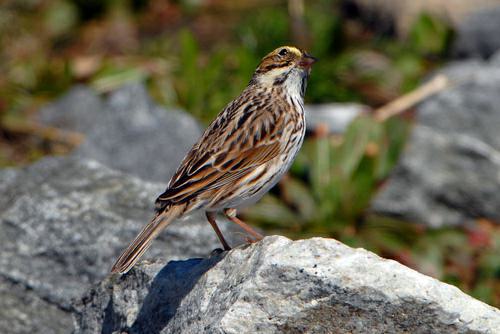
A photo of a savannah sparrow